Cacela Velha

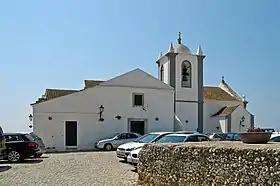
Church of Cacela Velha

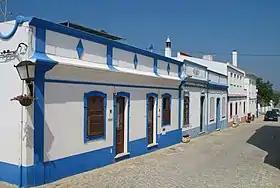
Houses in Cacela Velha

For many years, commercial fishing has been the main source of commerce for Cacela Velha. In recent years, the village has seen additional revenue from being a tourist destination. Cacela Velha’s beachfront location and lack of modern overdevelopment has been attractive to many visitors, while the village's fishing fleets have supplied the local seafood restaurants with oysters, clams, prawns and baby squid.